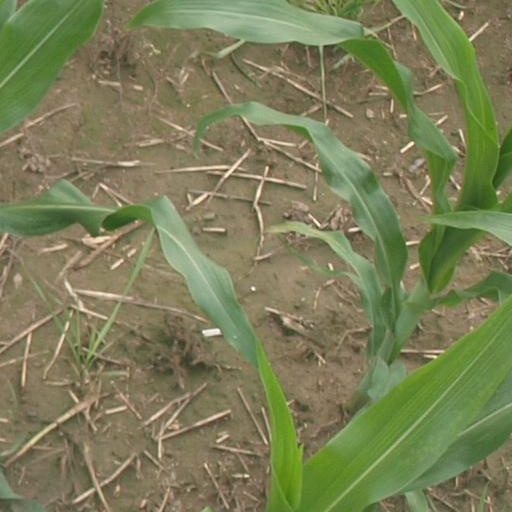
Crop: maize; corn